Heswall

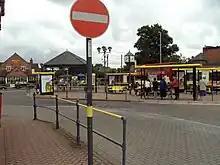
Heswall bus station

When elected parish and district councils were established in 1894, Heswall-cum-Oldfield was given a parish council and included in the Wirral Rural District. The parish council was abolished in 1933, when the remaining part of the Wirral district (after it had ceded territory to various urban neighbours) was reconstituted as the Wirral Urban District. Heswall was the largest settlement in the district, and the urban district council chose to base itself there, buying a large house called Hill House in 1936 to serve as its headquarters.